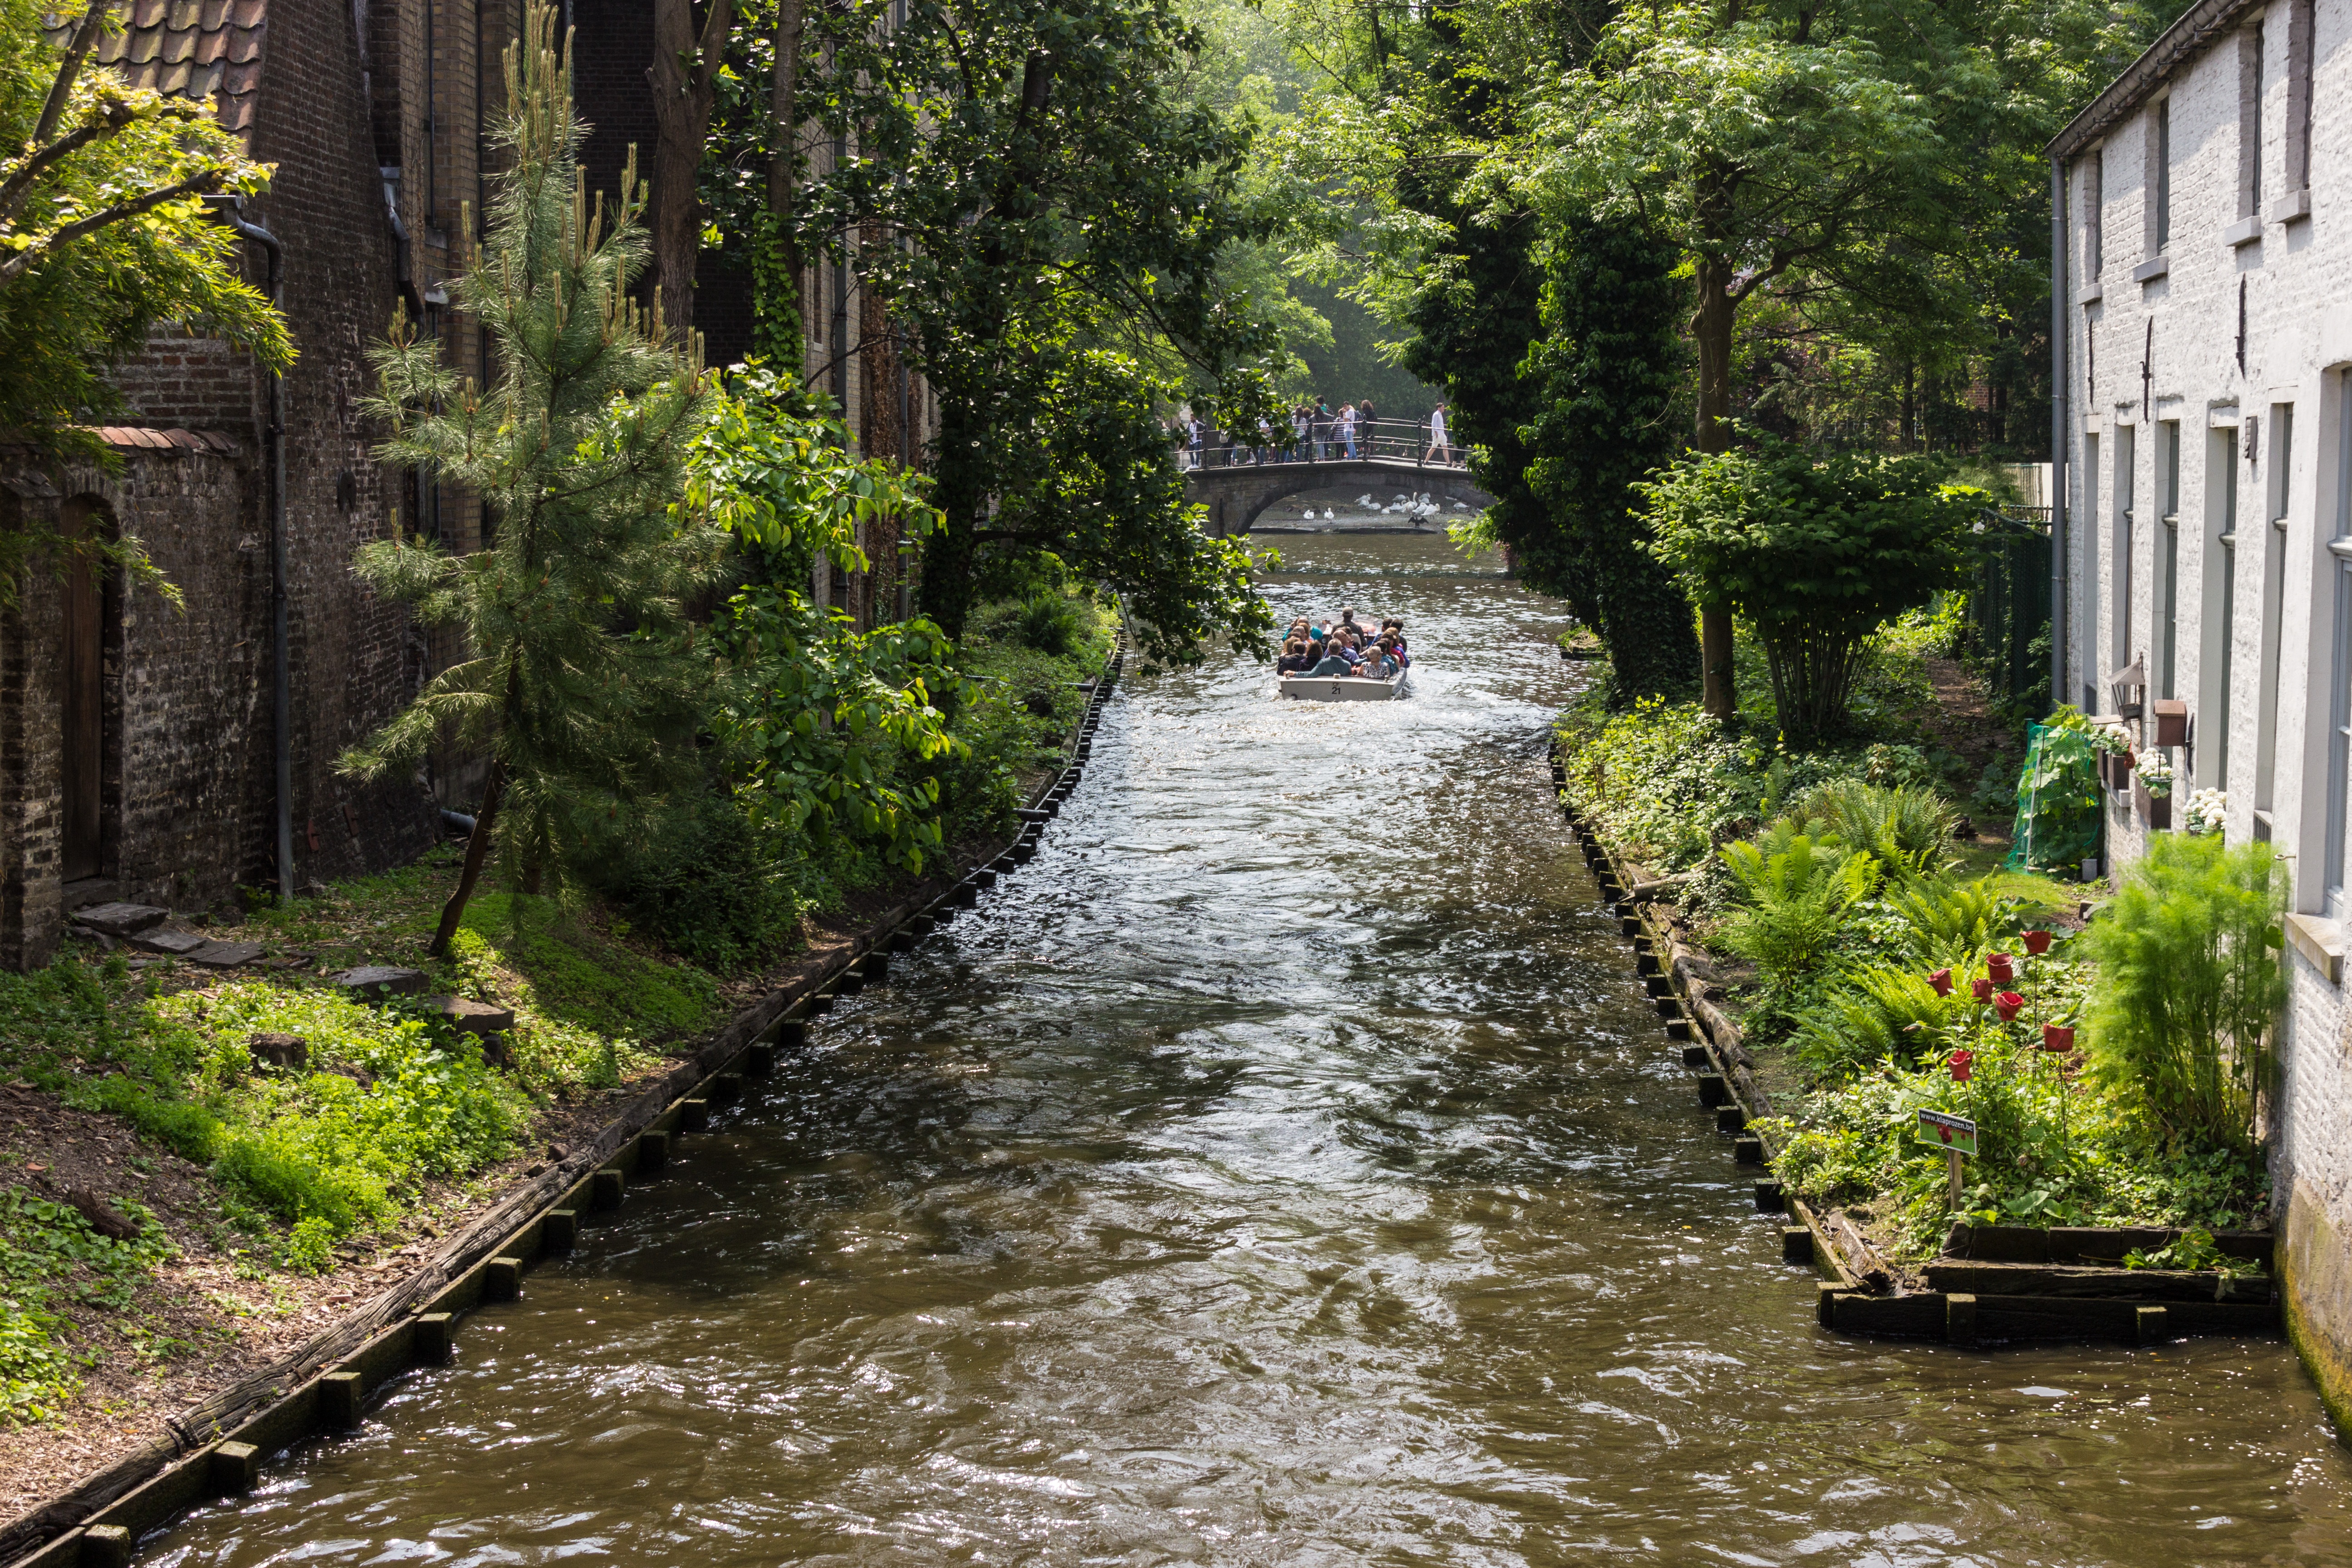
water, flower, river, canal, stream, romantic, garden, waterway, body of water, belgium, places of interest, channel, historically, watercourse, bruges, canals, landform, geographical feature